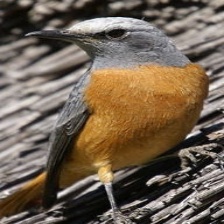
Species: CAPE ROCK THRUSH
Scientific name: MONTICOLA RUPESTRIS